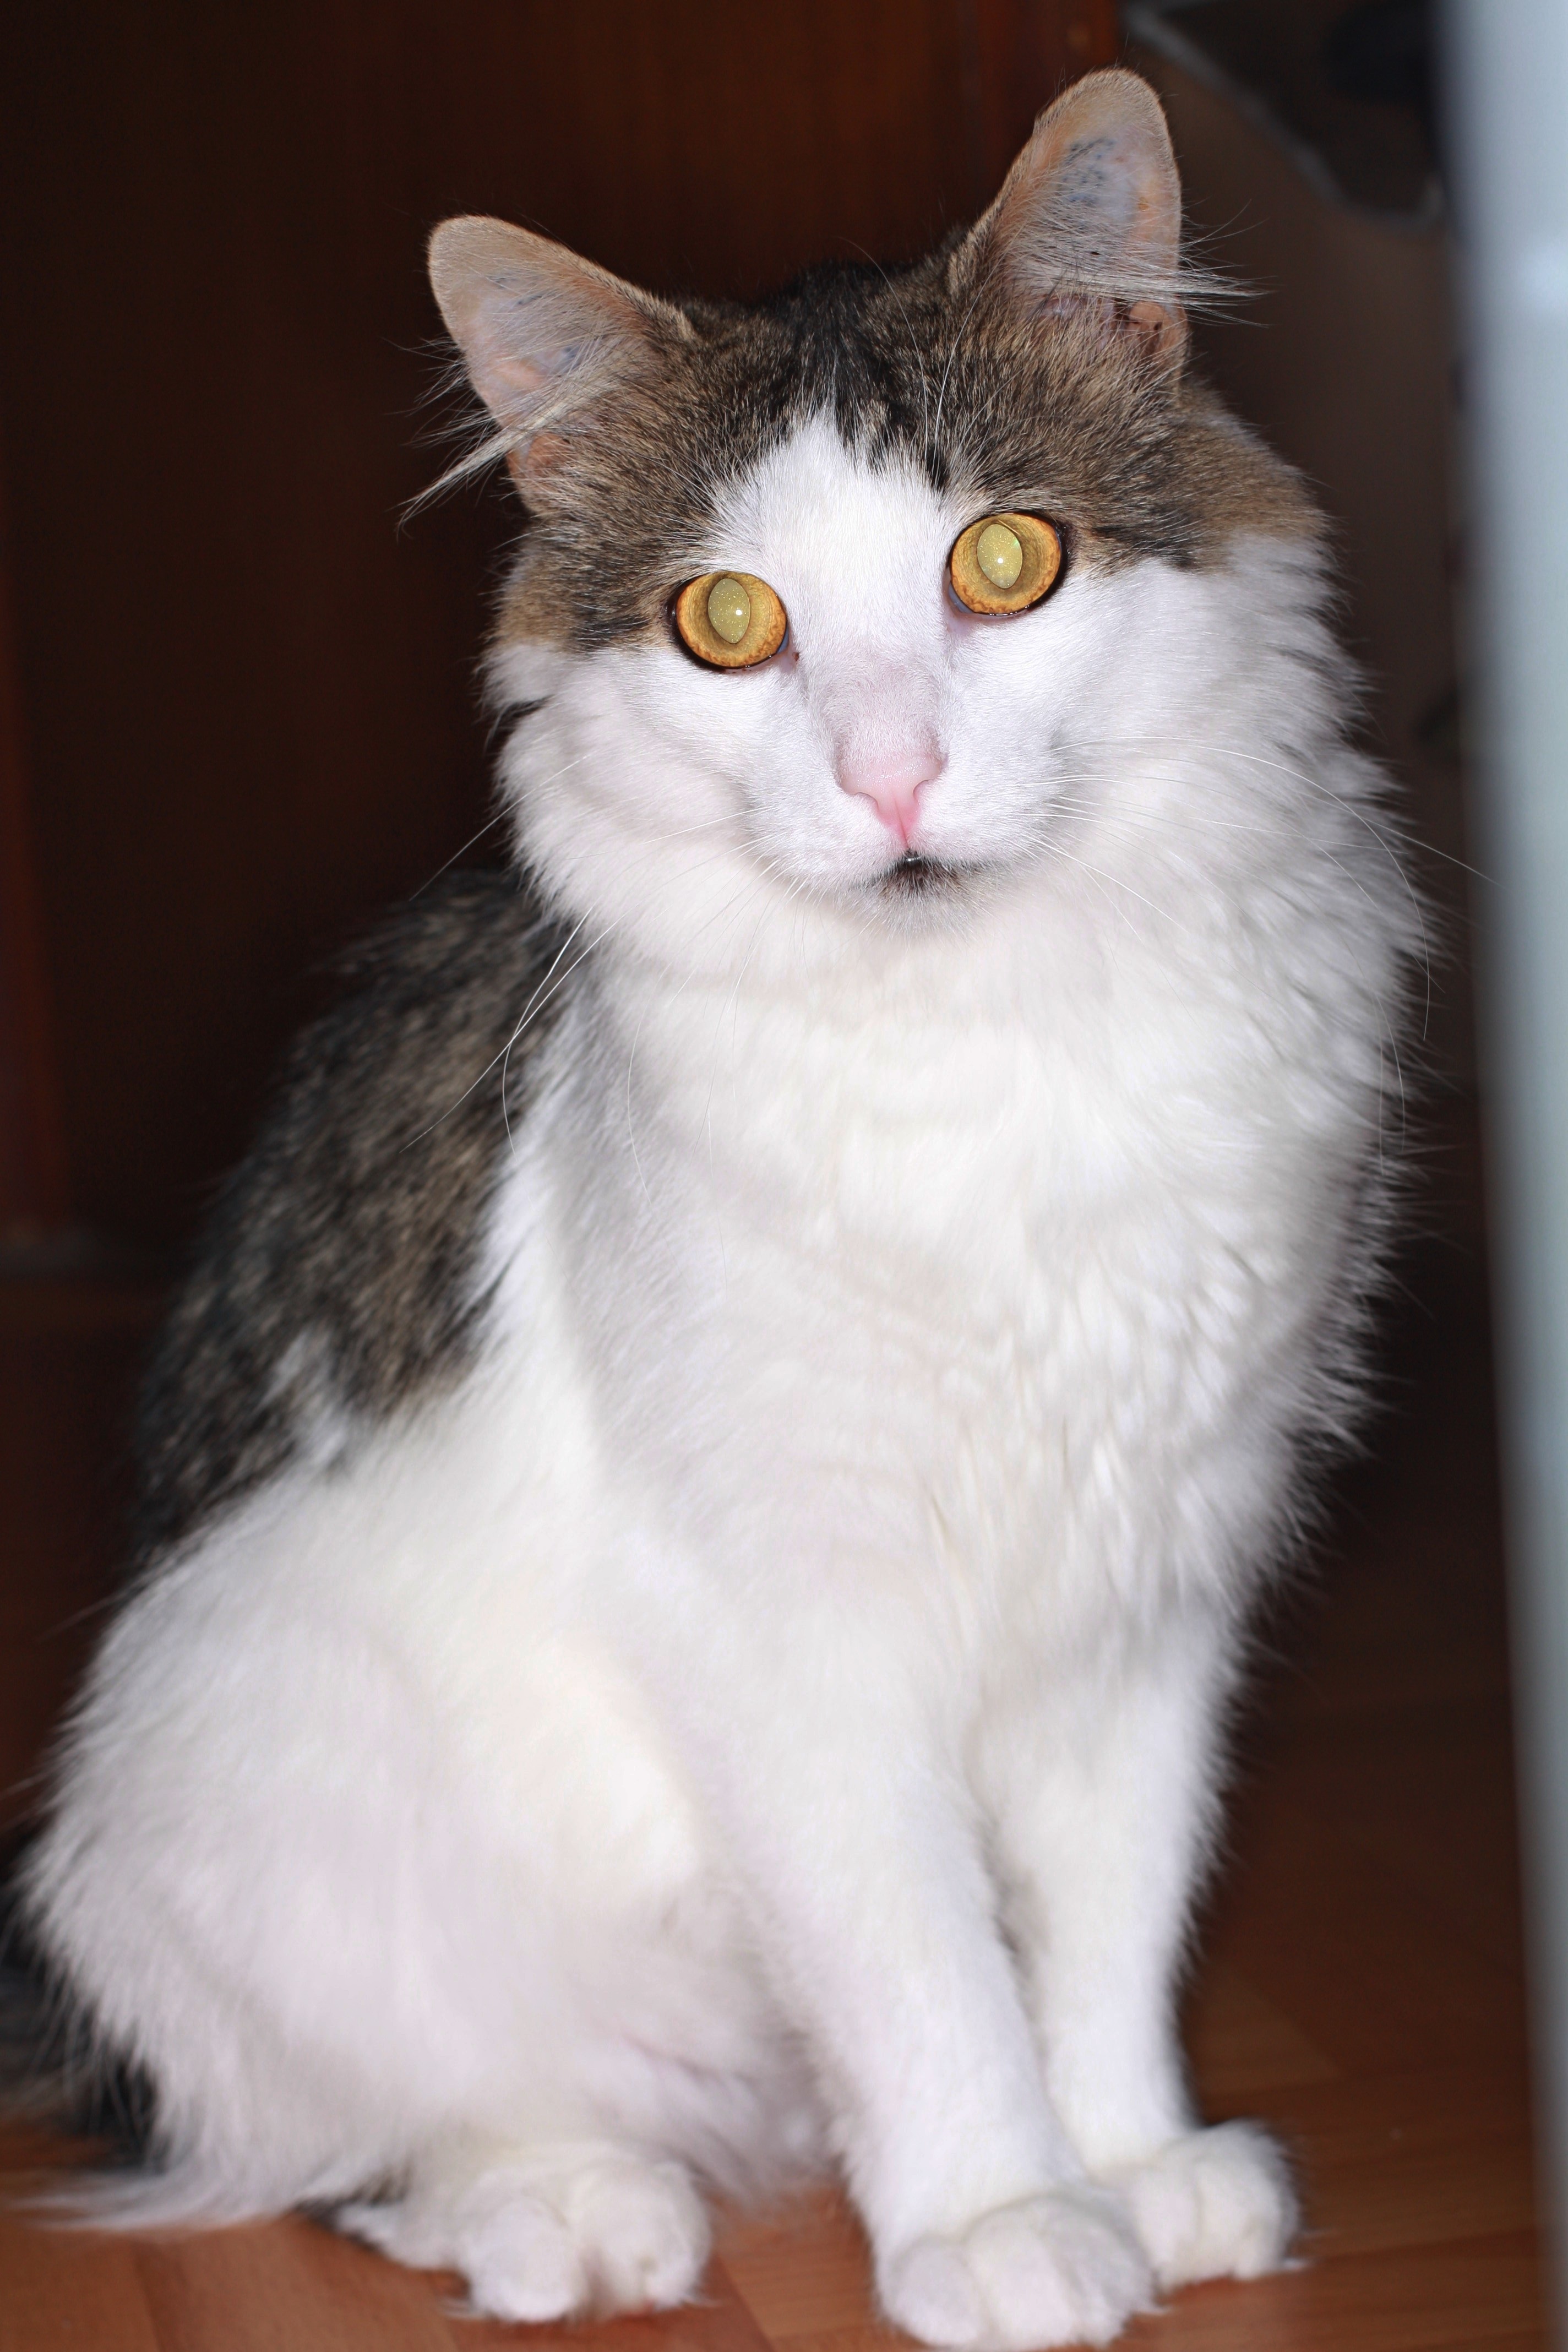
grass, pet, fur, cat, mammal, close, claw, nose, whiskers, tail, adidas, animals, ears, head, vertebrate, paws, mieze, curious, domestic cat, mackerel, cat's eyes, beard hair, purr, norwegian forest cat, european shorthair, turkish van, burmilla, small to medium sized cats, cat like mammal, carnivoran, domestic short haired cat, domestic long haired cat, british semi longhair, turkish angora, european shorthair cat, mainecoonmix